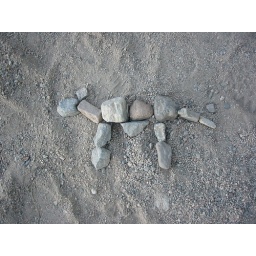
rock pony in the sand ... camping sculptures!